Queen's Own Royal West Kent Regiment

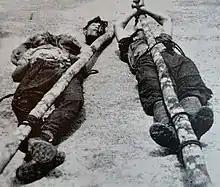
Corpses and severed head of MNLA guerrillas killed by soldiers of the West Kent regiment during the Malayan Emergency. Decapitating corpses was a common practice by British troops in Malaya.

The 1st Battalion was part of the 10th Infantry Brigade of the 4th Infantry Division. Soon after the outbreak of war in September 1939, the battalion was sent to France where it became part of the British Expeditionary Force (BEF). Unlike in the Great War the battalion was not immediately in action, and the first few months of the conflict were spent digging trenches and defensive positions in expectation of a repeat of the trench warfare of the Great War. In early May 1940 the battalion was transferred to the 132nd Infantry Brigade of the 44th (Home Counties) Infantry Division, a TA formation which also included the 4th and 5th Battalions. The battalion fought in the Battle of France and the subsequent retreat to Dunkirk soon after, returning to England via the Dunkirk evacuation, but had suffered heavy casualties, including the loss of two rifle companies. After returning, the battalion was again transferred, in September, to the 12th Infantry Brigade of the 4th Infantry Division. It remained in the United Kingdom, mainly engaged in anti-invasion duties, coastal defence, and training for future combat operations until February 1943, where the battalion left for French North Africa, arriving in Algeria in March, to take part in the final stages of the Tunisian Campaign. The battalion, in late April, suffered over 300 casualties assaulting Peter's Corner and Cactus Farm. The campaign ended in mid-May 1943, with over 238,000 Axis soldiers surrendering. The battalion remained in North Africa, where, due to its heavy losses in Tunisia, it served as a reserve battalion, sending drafts of soldiers to other units as battle-casualty replacements. It remained in this role until late 1943, and in February 1944, the battalion, now up to strength again, was sent to the Italian Front, and fought in the Fourth Battle of Monte Cassino and, after pursuing the retreating German Army, where they helped breach the Trasimene Line, took part in the battles for the Gothic Line. In December 1944, the battalion was transferred to Greece to help maintain order after the German withdrawal and the subsequent break out of the Greek Civil War.